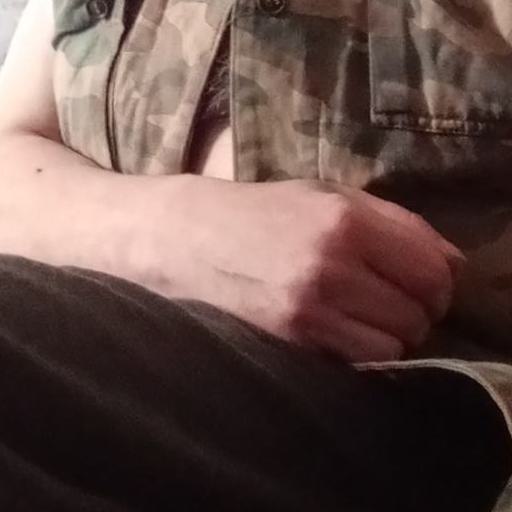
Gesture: no_gesture